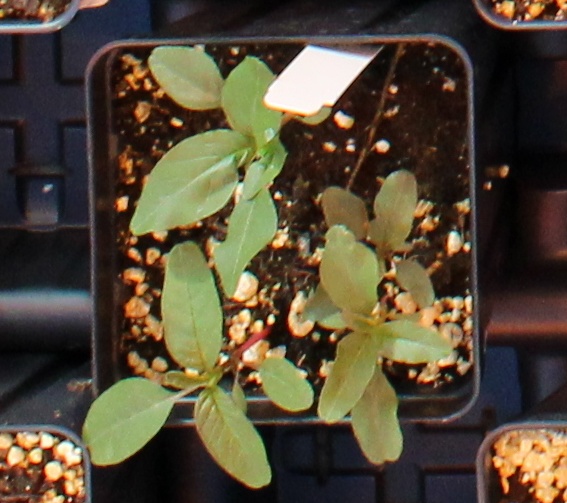
Label: Waterhemp